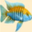
Label: aquarium_fish